William Booth Memorial Training College (Wellington)

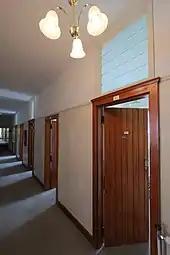
Women's wing

From 1913 to 1982 it was the training site for the Salvation Army, until they shifted to Lower Hutt. In 1933, during the Great Depression, it was closed for a year due to financial reasons.